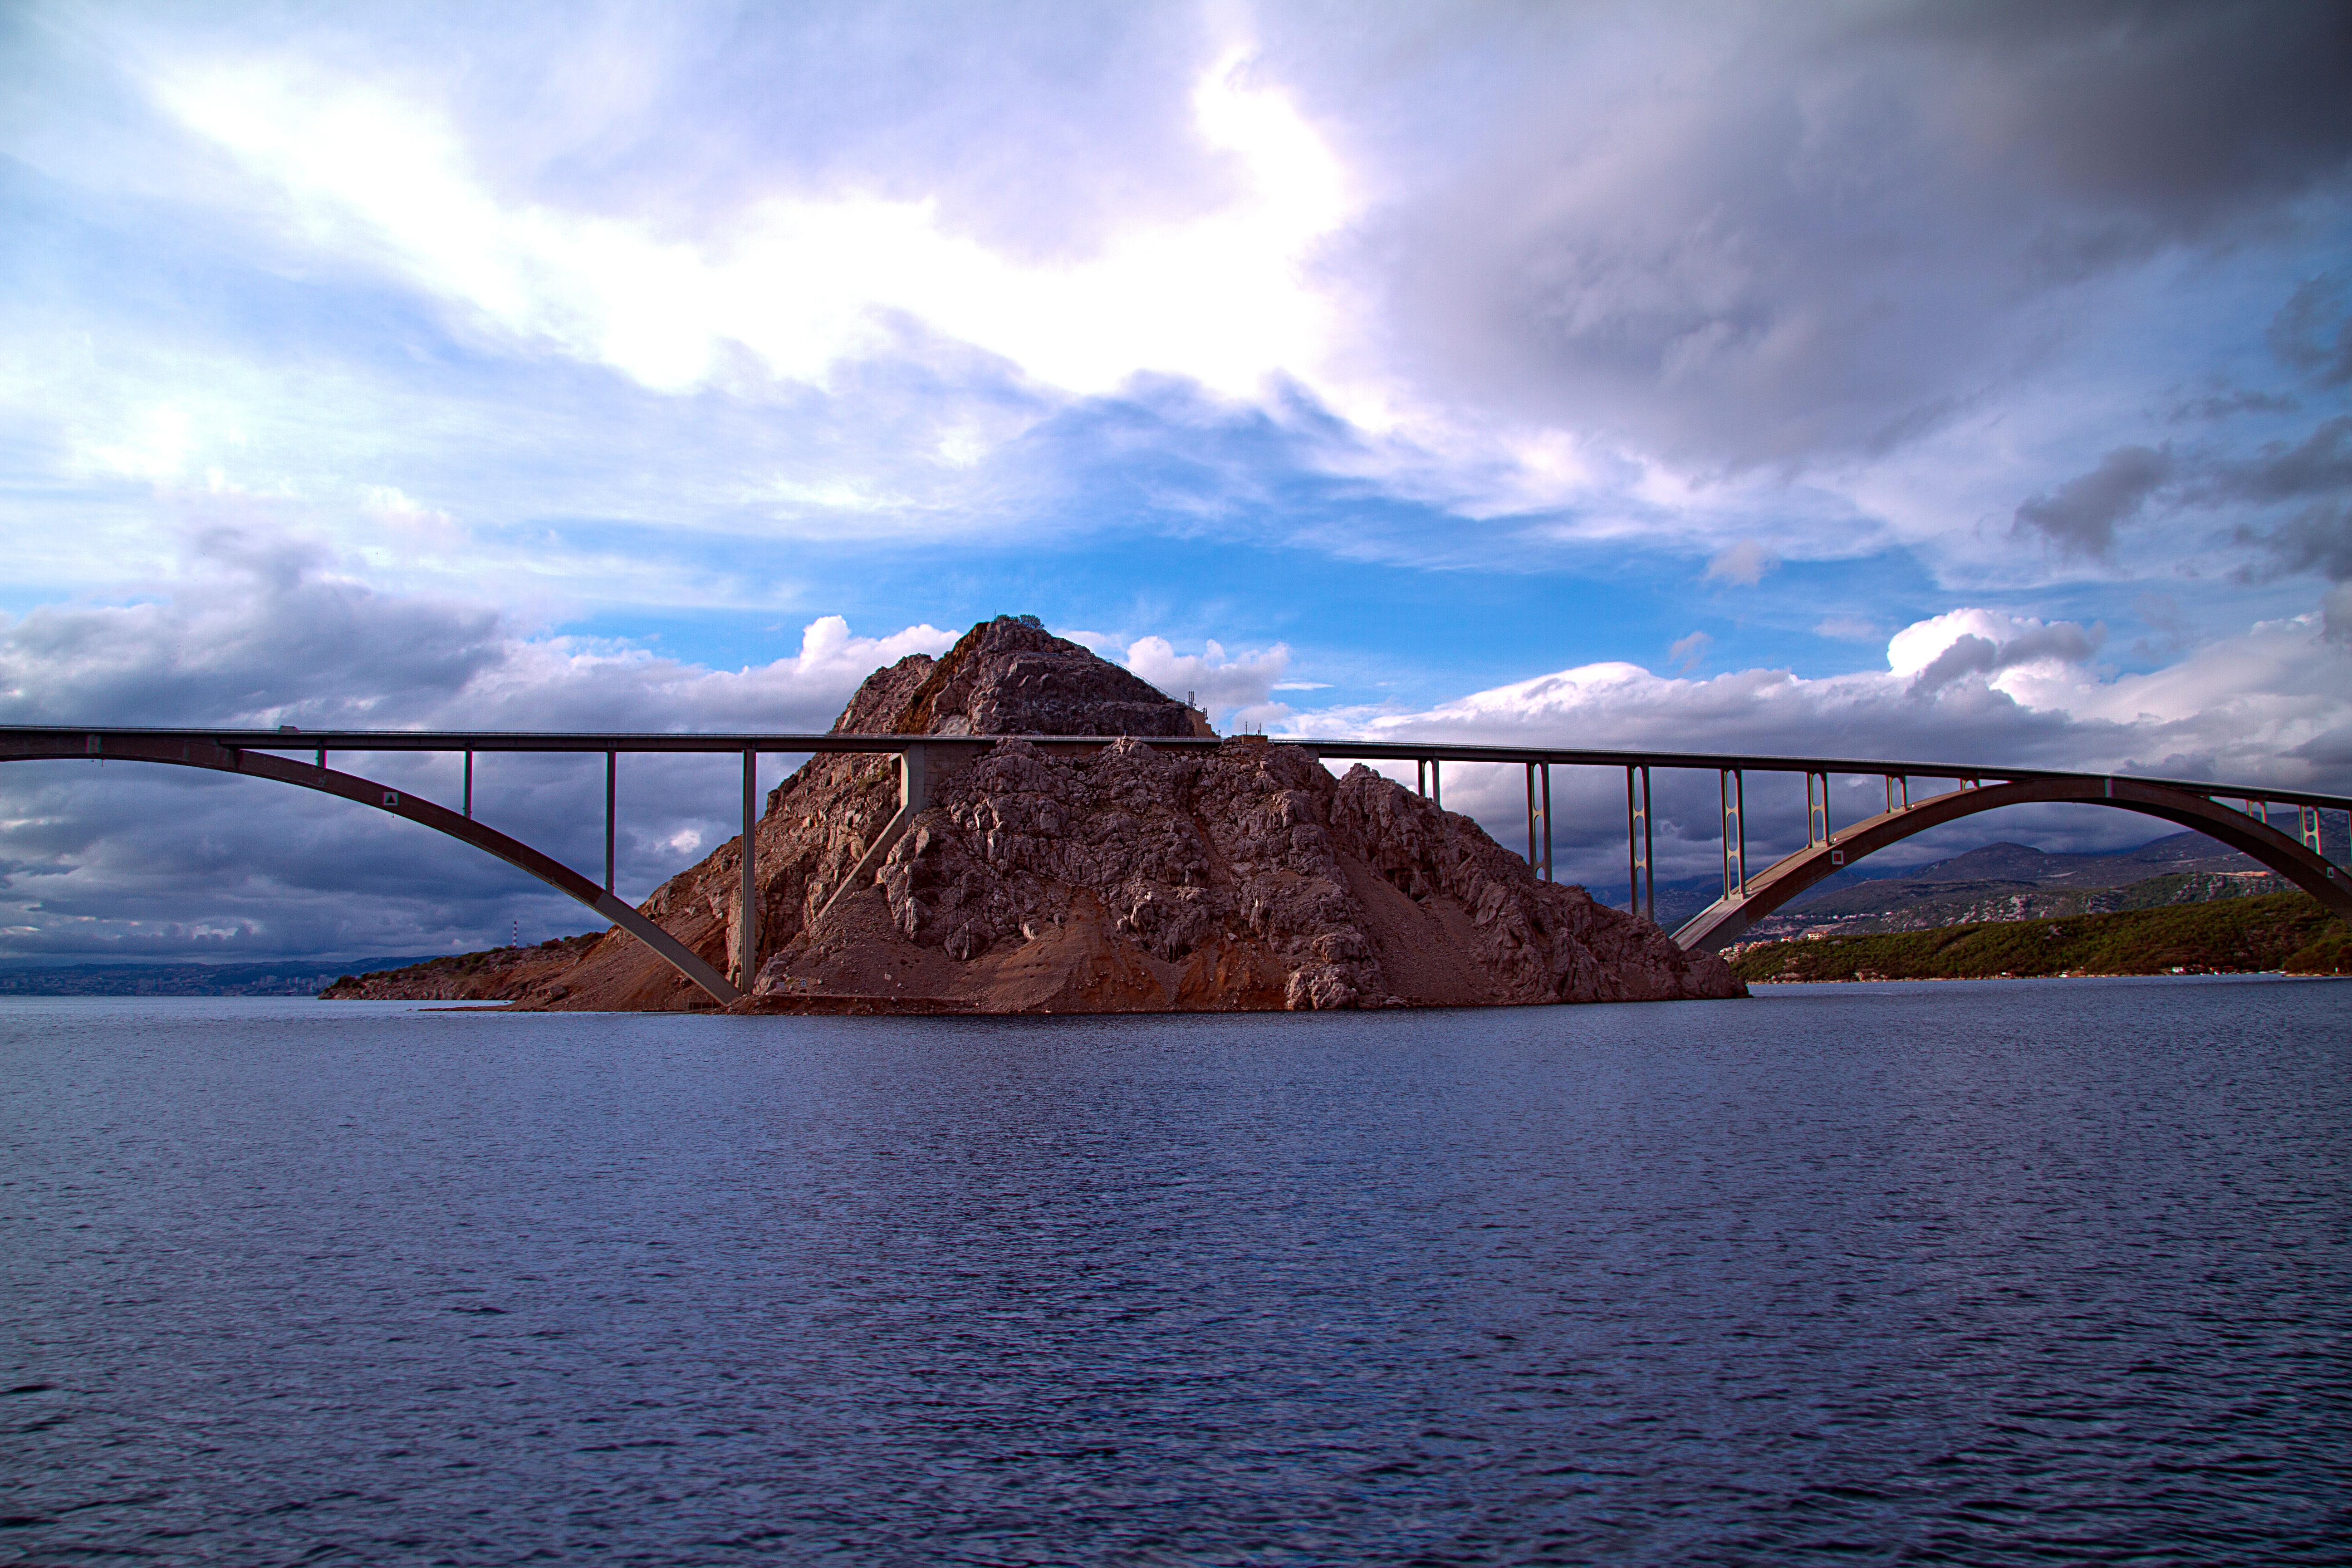
sea, coast, rock, ocean, horizon, cloud, sky, bridge, shore, lake, dusk, evening, reflection, vehicle, bay, reservoir, croatia, loch, istria, island of krk, krk bridge